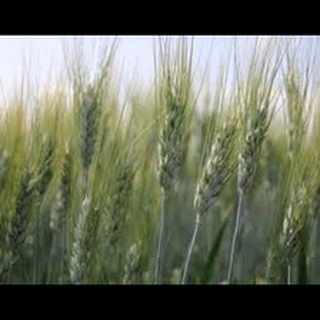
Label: wheat_smut